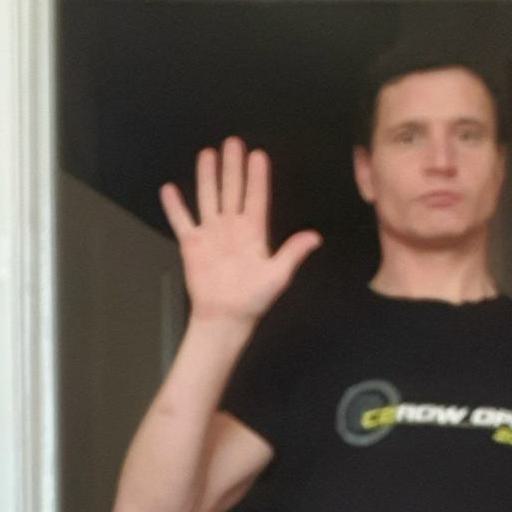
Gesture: palm